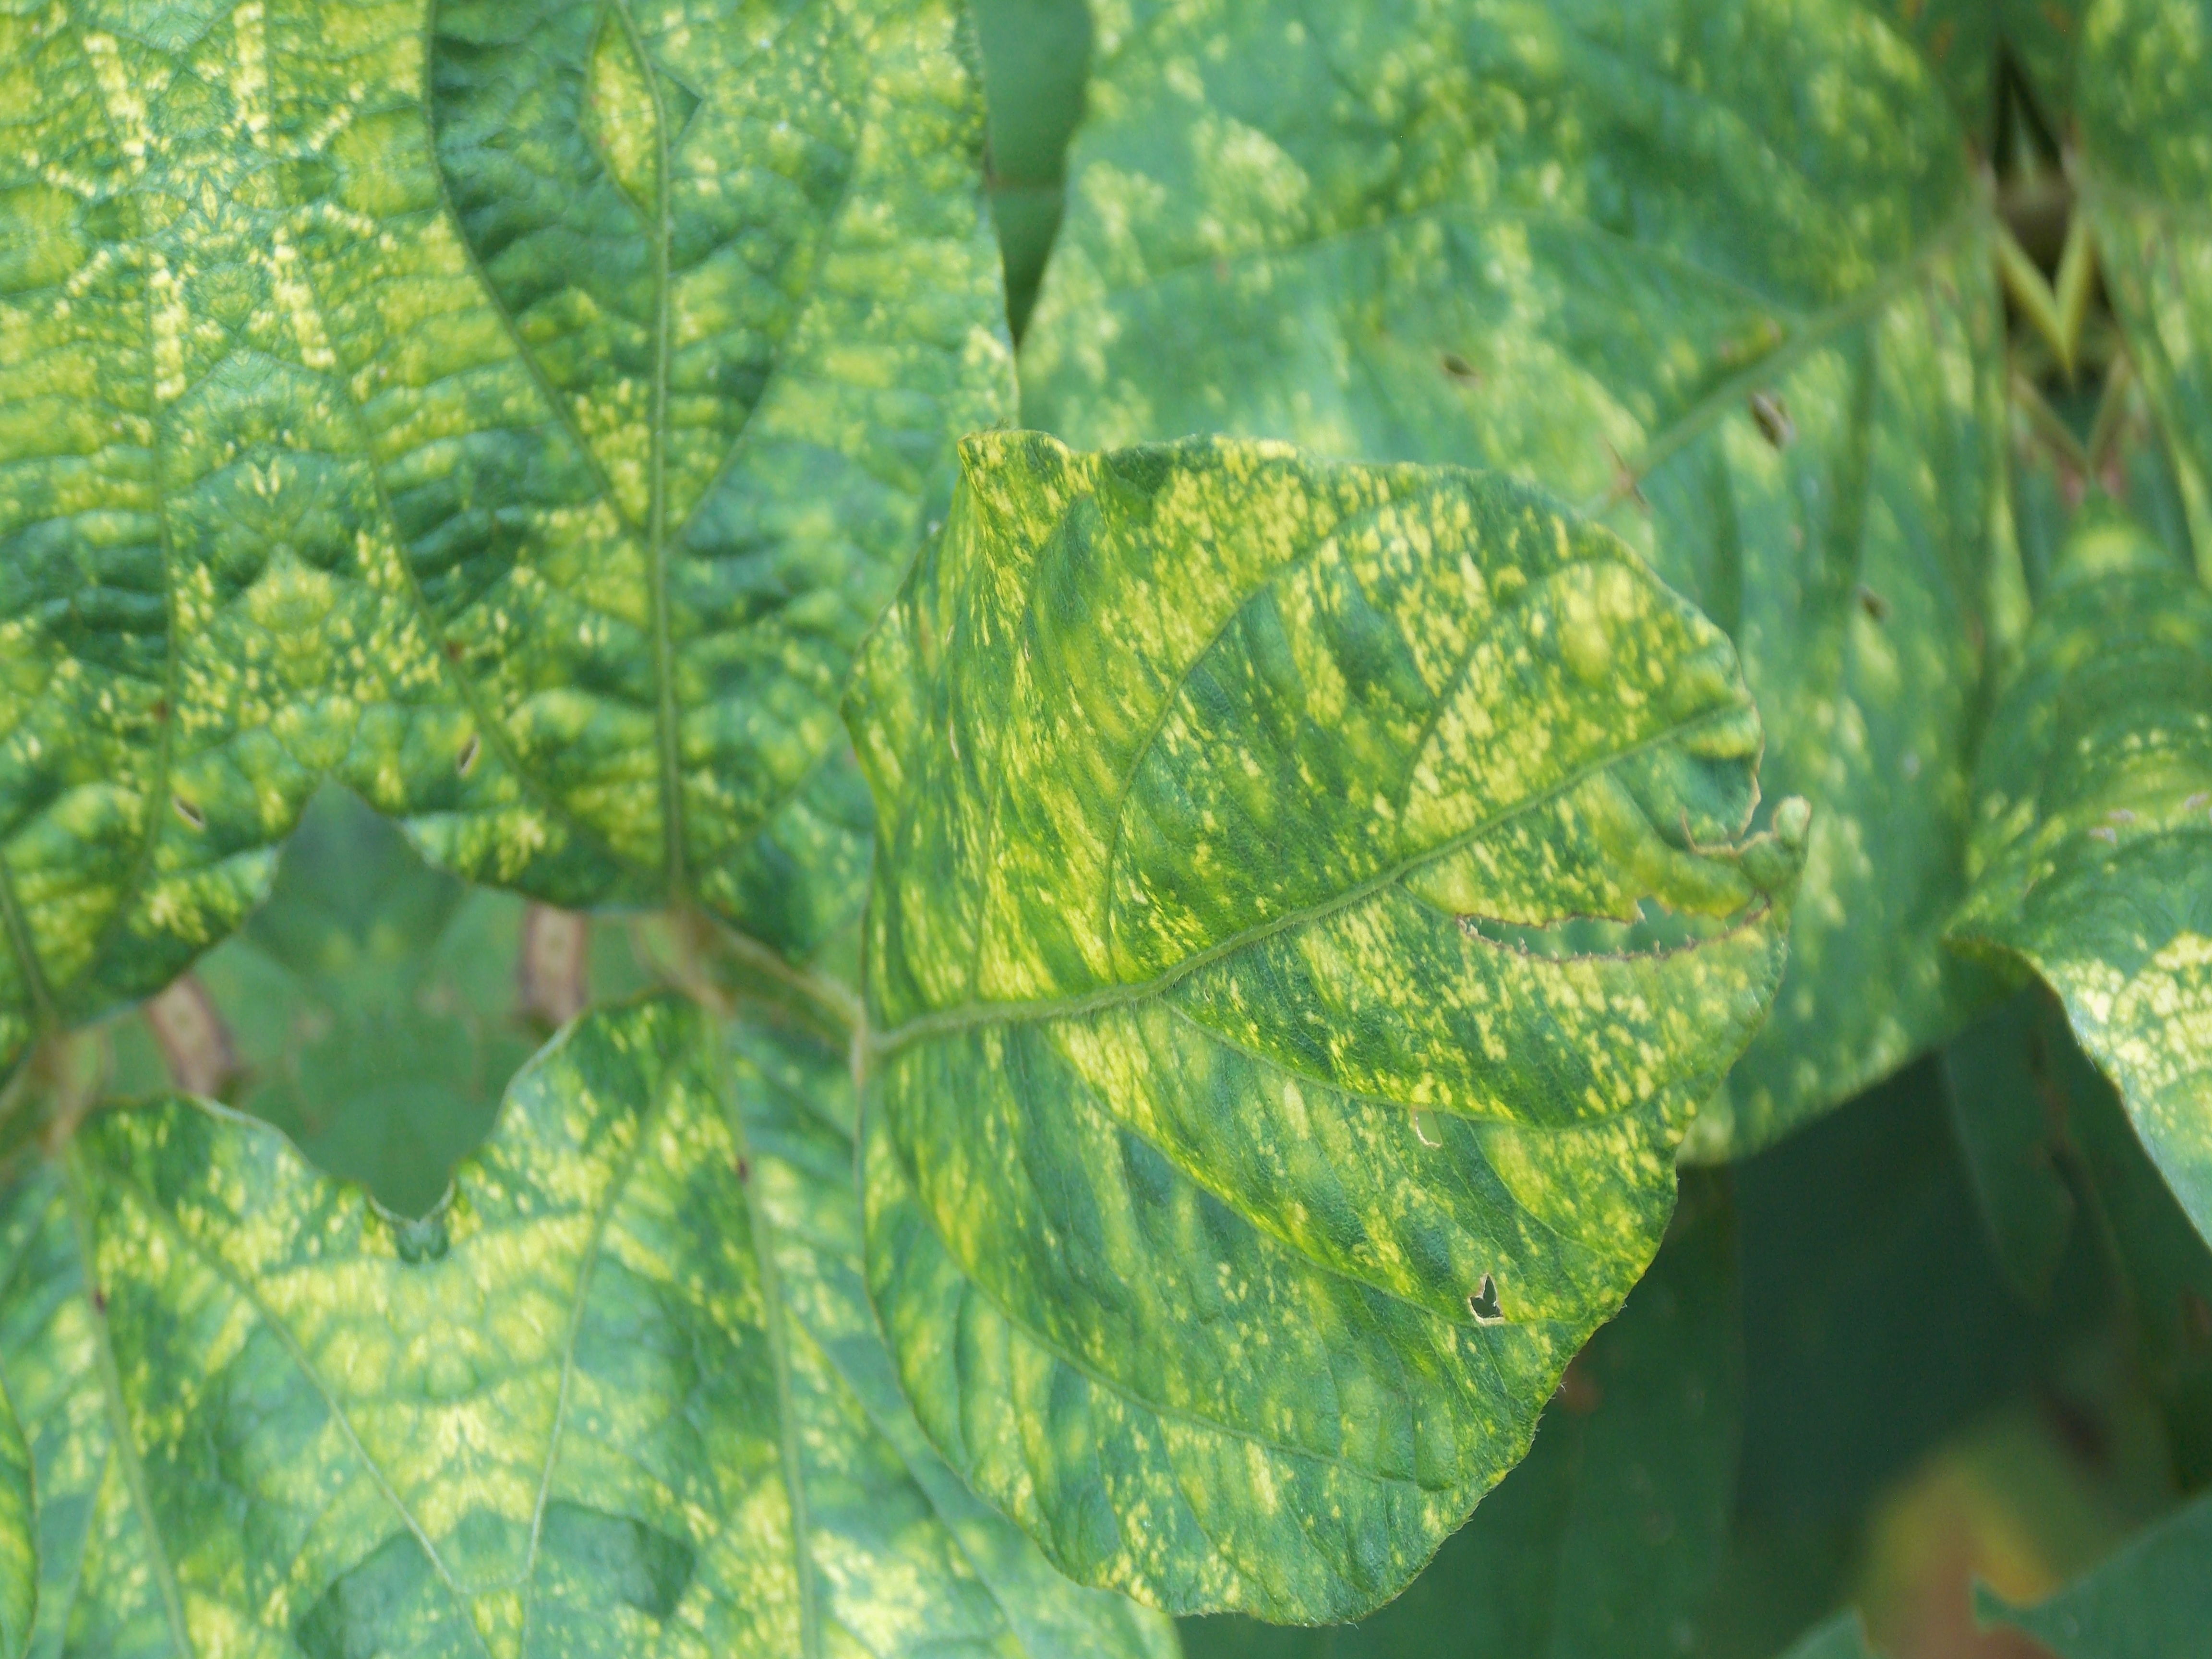
Label: Disease